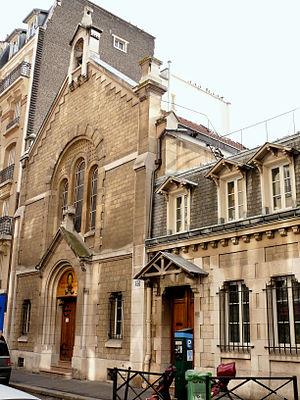
Paris - Eglise Saint-Sava - Ensemble
L'éparchie d'Europe occidentale est une éparchie, c'est-à-dire une circonscription de l'Église orthodoxe serbe. Elle a son siège à Paris et, en 2016, elle a à sa tête l'évêque Luka.
Cette page recense les cathédrales de France.